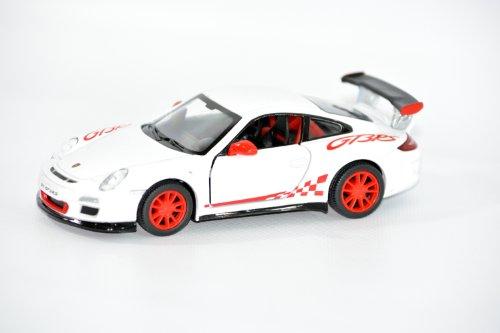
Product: KiNSMART 2010 Porsche 911 GT3 RS Cars (Set of 4), White/Orange/Silver/Black
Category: Toys & Games | Play Vehicles | Vehicle Playsets
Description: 5" Die cast metal cars, 1: 36 scale.
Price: $19.99
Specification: ProductDimensions:4x4x4inches|ItemWeight:5.9ounces|ShippingWeight:1.25pounds(Viewshippingratesandpolicies)|DomesticShipping:ItemcanbeshippedwithinU.S.|InternationalShipping:ThisitemcanbeshippedtoselectcountriesoutsideoftheU.S.LearnMore|ASIN:B00CQURDKM|Itemmodelnumber:4897000274304|Manufacturerrecommendedage:36months-15years